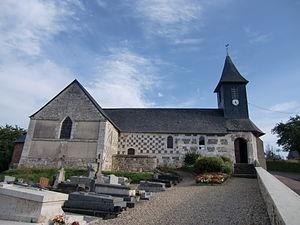
église de Saint-Christophe-sur-Condé (Eure, Normandie, France)
Saint-Christophe-sur-Condé est une commune française située dans le département de l'Eure, en région Normandie.